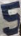
Number: 5